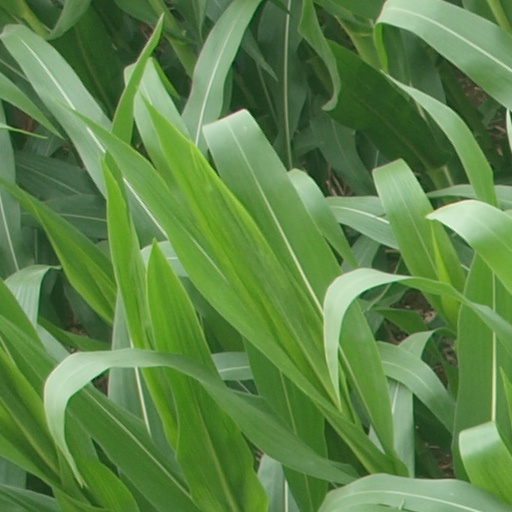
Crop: maize; corn